USS Wando (1864)

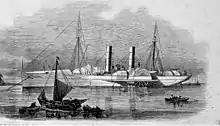
Blockade runner "Wando".

"Wando" was built in 1864 as the side-wheel steamer "Let Her Rip" by Messrs. Kirkpatrick, M'Intyre & Co., Port Glasgow, United Kingdom. Launched on 25 March, she was built for use as a Confederate blockade runner in the American Civil War. "Let Her Rip" sailed under British colors until May 1864 when the Chicora Import and Export Company of Charleston, South Carolina, purchased her. In July 1864, after her first blockade-running trip into Wilmington, North Carolina, she was renamed SS "Wando".